Batang Benar

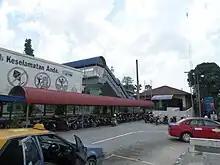
Batang Benar Komuter station

Batang Benar is linked to Seremban via KTM Komuter Batang Benar Komuter station.